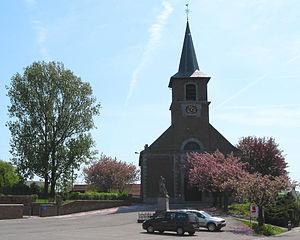
Grand-Leez, L'église St-Amand (1786)..
Grand-Leez [gʀɑ̃le] est une section de la ville belge de Gembloux située en Région wallonne dans la province de Namur.
Jean-François Joseph Wincqz, architecte de la cour de Charles de Lorraine, professeur d'architecture, né à Soignies en 1743, décédé à Bruxelles, le 27 mai 1791.